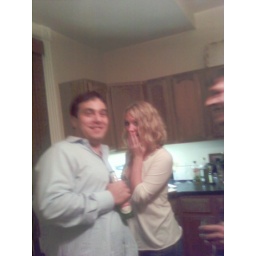
Later than 8:36 house party in cap hill